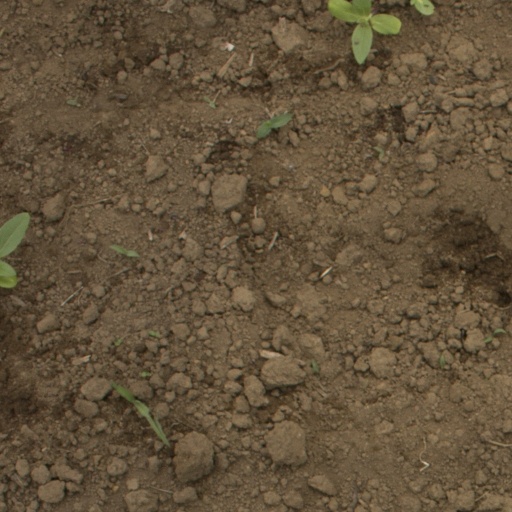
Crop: Jerusalem artichoke